The Book of Khalid

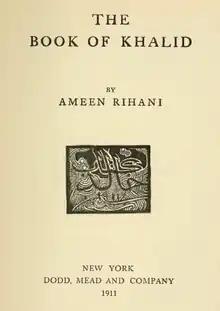
Title page, 1911 edition of "The Book of Khalid"

The Book of Khalid (1911) is a novel by Arab-American writer Ameen Rihani. Composed during a sojourn in the mountains of Lebanon, it is considered to be the first novel by an Arab-American writer in English. His contemporary, Khalil Gibran, illustrated the work, and the story is often seen as an influence on Gibran's own well-known book "The Prophet".